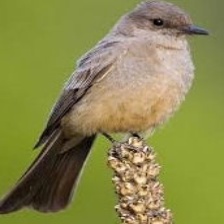
Species: SAYS PHOEBE
Scientific name: SAYORNIS SAYA